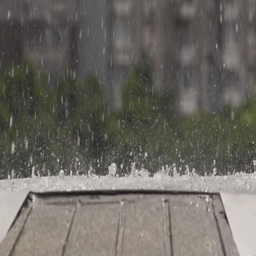
drops of water falling on a hard surface .